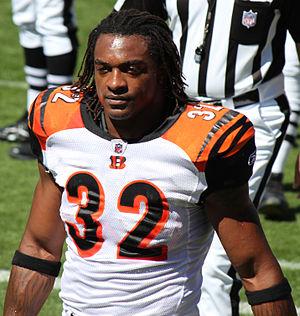
Cedric Myron Benson est un joueur américain de football américain, né le 28 décembre 1982 à Midland et mort le 17 août 2019 à Austin, qui évoluait au poste de running back dans la National Football League.